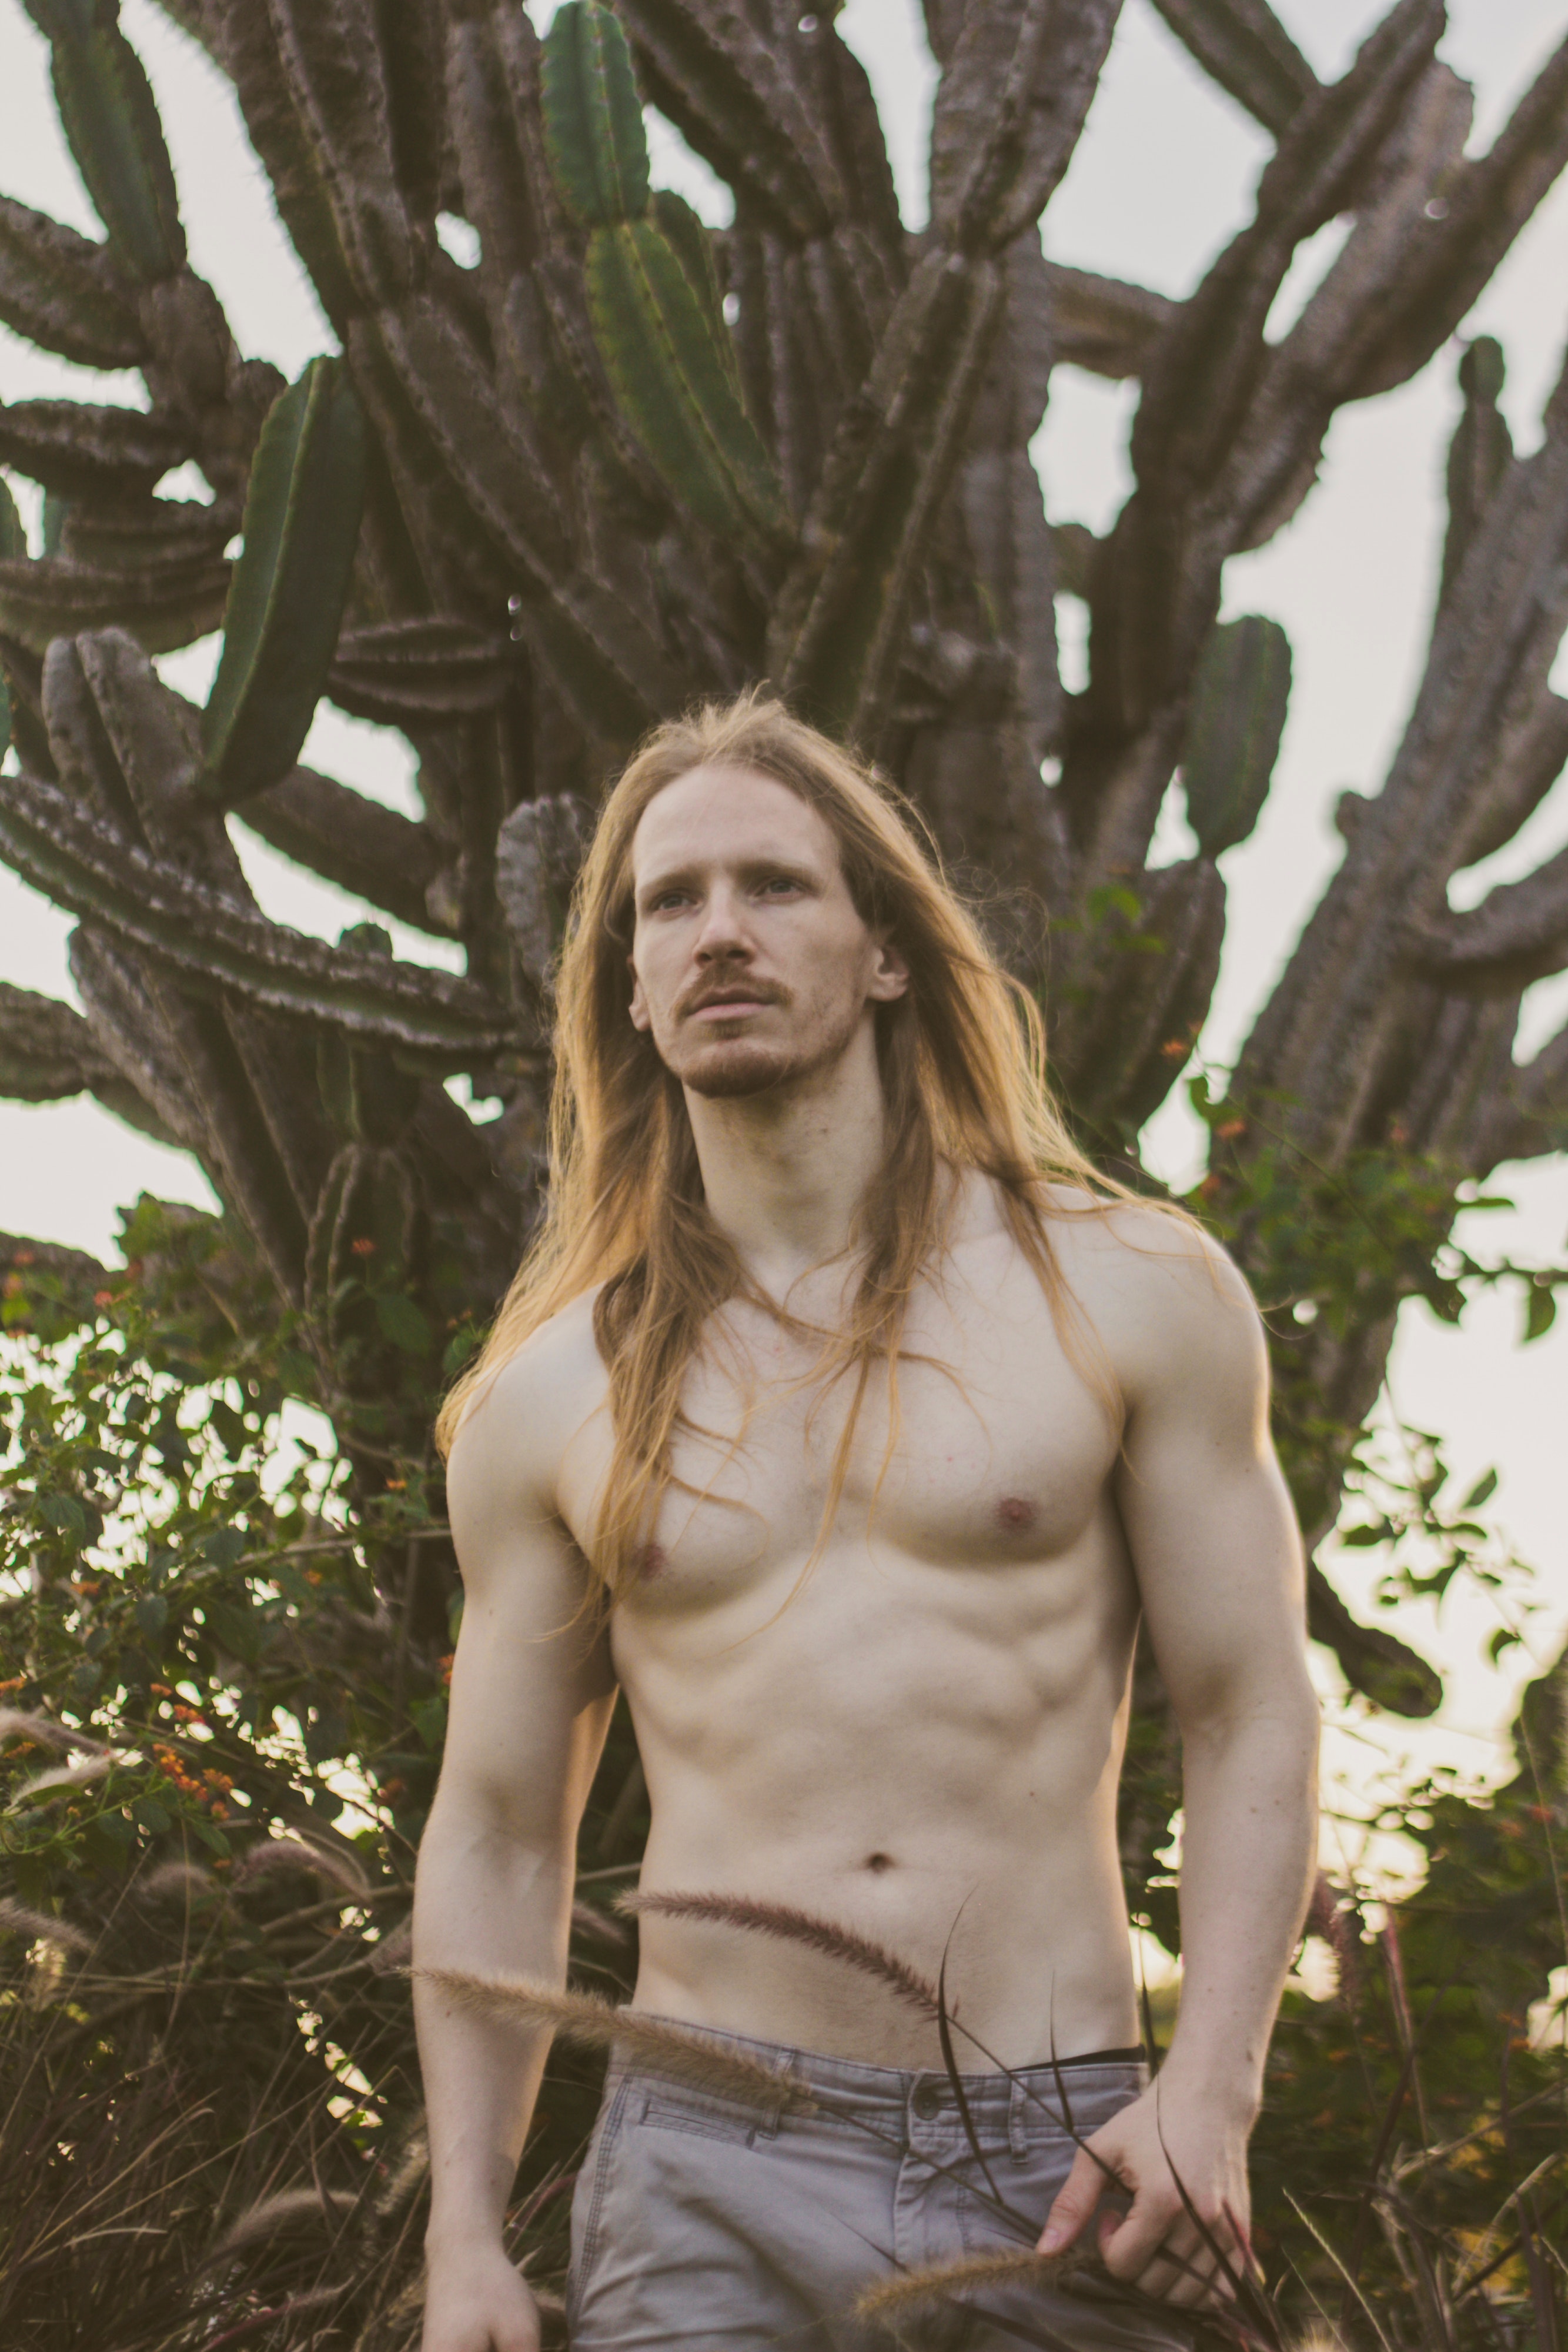
hair, Barechested, hairstyle, muscle, botany, tree, chest, dreadlocks, long hair, plant, branch, surfer hair, photography, trunk, fawn, model